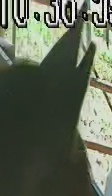
Face region: ears (position_of_ears)
Pain indicator: not_present